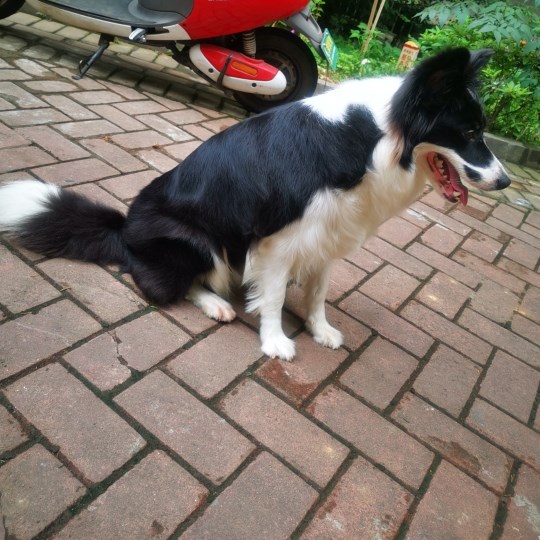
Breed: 2594-n000109-Border_collie